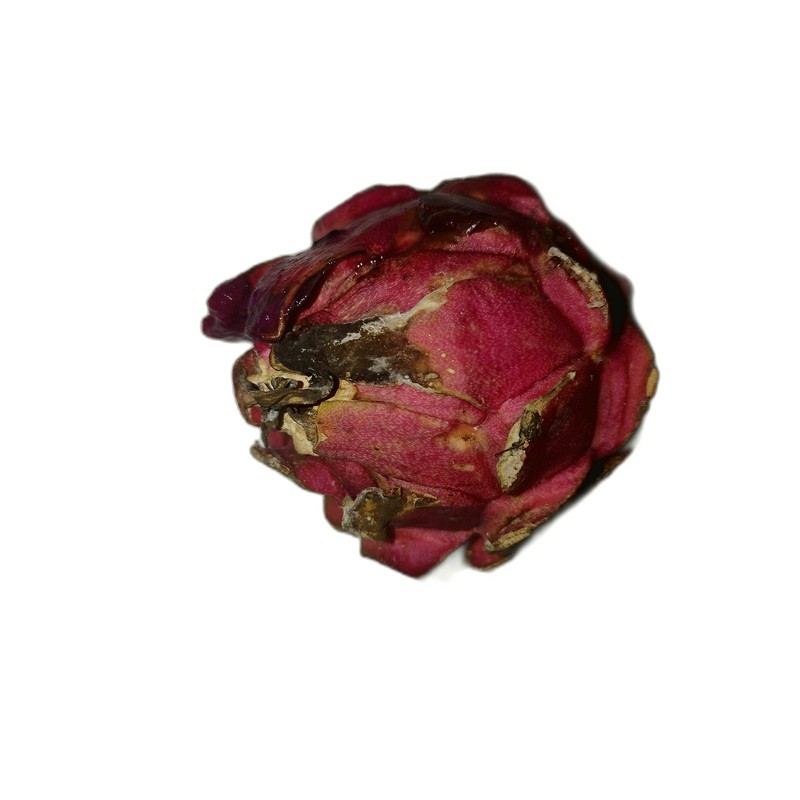
Label: Defect Dragon Fruit